Henry Spira

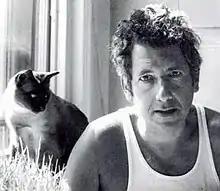
Henry Spira in the 1970s with the cat, Savage, who triggered his interest in animal advocacy

Henry Spira (19 June 1927 – 12 September 1998) was an American activist for socialism and animal rights, who is regarded by some as one of the most effective animal advocates of the 20th century.